1960s in music

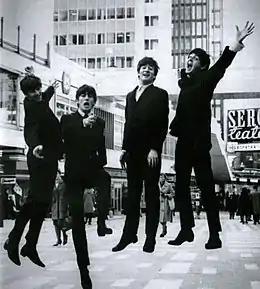
The arrival of the Beatles in the U.S., and subsequent appearance on "The Ed Sullivan Show", marked the start of the British Invasion in which a large number of rock and roll, beat and pop performers from Britain gained massive popularity in the U.S.

In the late 1950s, a flourishing culture of groups began to emerge, often out of the declining skiffle scene, in major urban centres in the UK like Liverpool, Manchester, Birmingham and London. This was particularly true in Liverpool, where it has been estimated that there were around 350 different bands active, often playing ballrooms, concert halls and clubs. Beat bands were heavily influenced by American bands of the era, such as Buddy Holly and the Crickets (from which group the Beatles derived their name), as well as earlier British groups such as the Shadows. After the national success of the Beatles in Britain from 1962, a number of Liverpool performers were able to follow them into the charts, including Cilla Black, Gerry and the Pacemakers and the Searchers. Among the most successful beat acts from Birmingham were the Spencer Davis Group and the Moody Blues. From London, the term "Tottenham Sound" was largely based around the Dave Clark Five, but other London bands that benefited from the beat boom of this era included the Rolling Stones, the Yardbirds and the Kinks. The first non-Liverpool, non-Brian Epstein-managed band to break through in the UK were Freddie and the Dreamers, who were based in Manchester, as were Herman's Hermits. The beat movement provided most of the groups responsible for the British Invasion of the American pop charts in the period after 1964, and furnished the model for many important developments in pop and rock music.